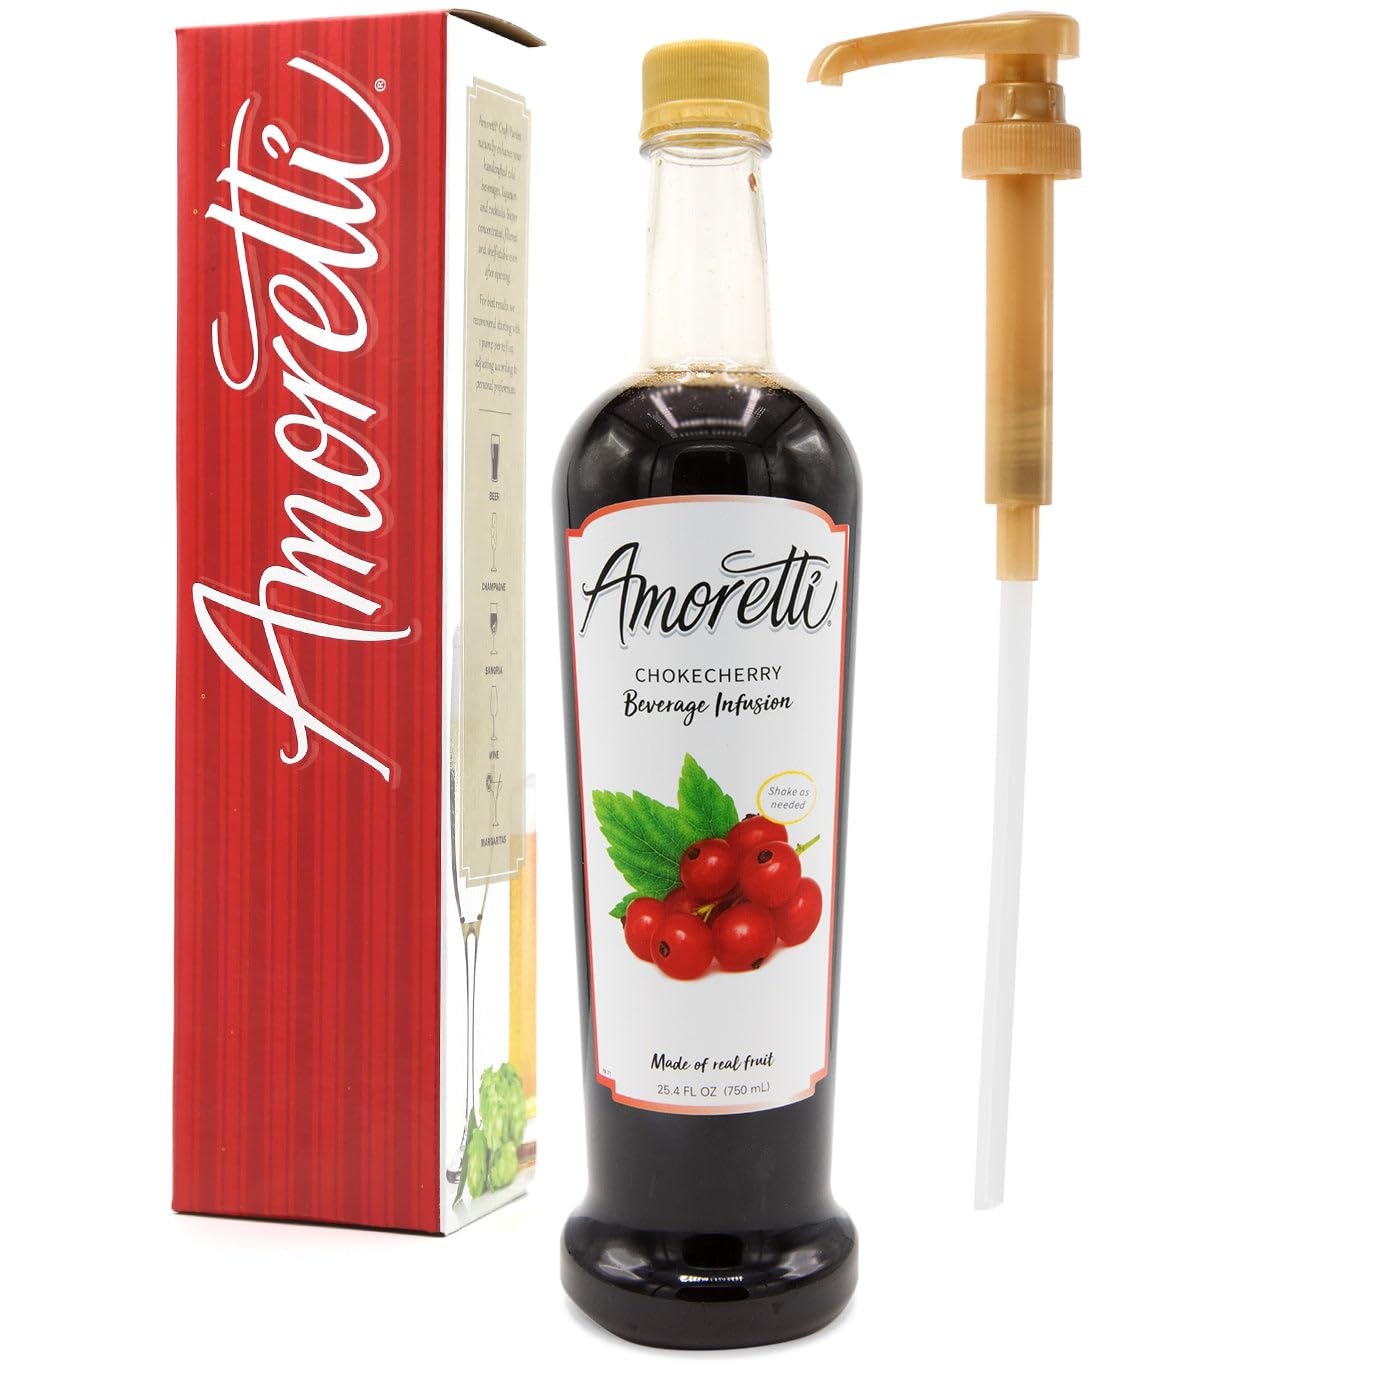
Item Name: Amoretti - Chokecherry Beverage Infusion, 94 Servings Per Bottle (750 ml) - Drink Mix & Water Enhancer with Pump for Flavoring Cocktails, Waters, Teas, and other Beverages, Preservative Free
Bullet Point 1: VERSATILE FLAVOR: Our beverage infusions are perfect for flavoring waters, hot teas, iced teas, seltzers, cocktails, mocktails, lemonades, sodas, sangrias, champagnes, and more
Bullet Point 2: PREMIUM QUALITY: Made with real fruit flavors, no preservatives, non-GMO, vegan, and Kosher Pareve for a clean, natural taste in every pump.
Bullet Point 3: BEST VALUE PER SERVING: Highly concentrated with 94 servings per 750ml bottle, delivering more flavor per pump than other brands.
Bullet Point 4: SHELF-STABLE & CONVENIENT: Stays fresh even after opening, no refrigeration needed. Includes a free pump for effortless pouring.
Bullet Point 5: PROFESSIONALLY CRAFTED: Handcrafted in Southern California and TTB-approved for both home and commercial craft beverage creations.
Product Description: <p>Amoretti Chokecherry Beverage Infusion captures the essence of the wild chokecherry fruit in a refreshing robust flavor profile. Each sip offers a tantalizing blend of tartness and sweetness, reminiscent of dark cherries with a hint of bitterness. Amoretti Chokecherry Beverage Infusion embodies the untamed spirit of nature, transporting you to sun-dappled orchards where these indigenous fruits thrive. Refreshing and revitalizing, it's a taste of the wild waiting to be savored. Experience Amoretti difference today! </p> <p>Made with <b>real fruit flavors</b>, our <b>preservative-free, non-GMO, vegan, and Kosher Pareve</b> formula guarantees a <b>premium taste experience</b> in every sip. Whether you're crafting <i>signature cocktails, refreshing spritzers, or bold-flavored mocktails</i>, Amoretti makes it easy to create <b>vibrant, consistent flavors</b> with every pump.</p> <p>With <b>94 servings per bottle</b>, Amoretti offers <b>unmatched value</b> and a <b>low-cost-per-serving</b> compared to other brands. Plus, it's <b>shelf-stable</b>, meaning it stays fresh even after opening—<b>no refrigeration required!</b></p> <p><b>Proudly handcrafted in Southern California</b>, Amoretti Beverage Infusions are the ultimate choice for <i>home bartenders, cafés, restaurants, and professional mixologists</i>. Experience the perfect balance of <b>sweet and tart</b> with <b>Amoretti Beverage Infusion</b>—your go-to flavor booster for every drink!</p>
Value: 25.4
Unit: Fl Oz

Price: 53.45